Kise Mill Bridge

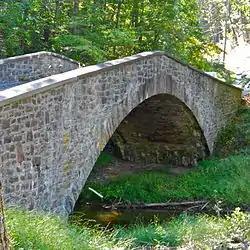
Kise Mill Bridge, 2013

The Kise Mill Bridge is an historic, American, camelback, stone arch bridge that is located in Newberry Township, York County, Pennsylvania.